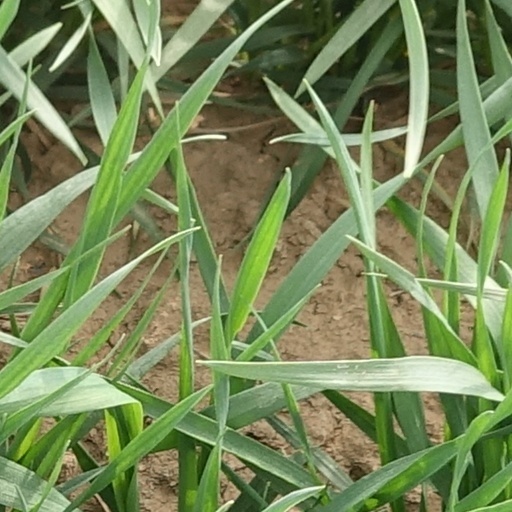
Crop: wheat